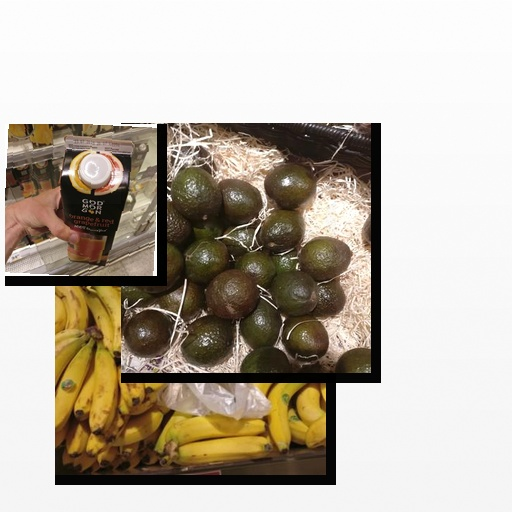
Food items: grapefruit_juice, avocado, banana